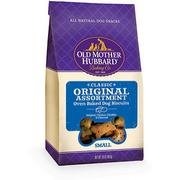
Item Name: Biscuits, Orig Asmt, Small , 20 oz (pack of 6 )
Bullet Point 1: Biscuits: Contains 6 small apple flavored biscuits
Bullet Point 2: Old Mother Hubbard Brand: Made by a trusted brand for over 100 years
Bullet Point 3: 20 Ounce Pack: Each biscuit weighs 2.5 ounces for a total of 20 ounces
Bullet Point 4: Occasion Treats: Perfect for birthdays, weddings, anniversaries and holidays
Bullet Point 5: Sodium Free: Biscuits are made without added sodium
Product Description: Biscuits Orig Asmt Small 20 Oz (Pack of 6)(Note: This Product Description Is Informational Only. Always Check The Actual Product Label In Your Possession For The Most Accurate Ingredient Information Before Use. For Any Health Or Dietary Related Matter Always Consult Your Doctor Before Use.)UPC: 076344102052 U
Value: 6.0
Unit: Count

Price: 5.47